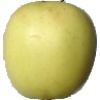
Label: Apple Golden 2